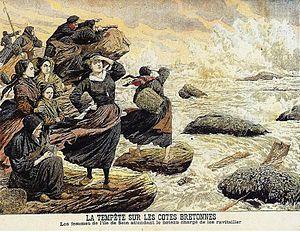
Femmes de l'Île de Sein attendant le bateau chargé de les ravitailler lors d'une tempête de longue durée (dessin, Le Petit Journal, 1906)
Île-de-Sein, [il də sɛ̃], en breton Enez-Sun, est une commune du département du Finistère, dans la région Bretagne, en France. Elle est essentiellement constituée des îles de Sein et de Kélaourou ainsi que d'îlots avoisinants. La commune fait partie du parc naturel marin d'Iroise et du parc naturel régional d'Armorique.